Military Band Service of the Armed Forces of Russia

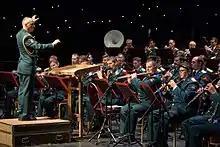
The band under the direction of Colonel Sergey Durygin during its 90th anniversary concert in 2017.

The Band of the Moscow Garrison is in that it consists of the 190 quality musicians who come together from different exemplary bands throughout the former Moscow Military District. At one time, it included the Headquarter Band of the MVO, the Combined Band of the Internal Troops, the Band of the Military Institute of Military Conductors, the Band of the Military Academy of the Strategic Rocket Forces, the Band of the Moscow Higher Military Command School, and the Band of the 147 Automobile Base of the Ministry of Defense. The support all important state events and special events in the Russian capital, including military parades on Red Square and international music festivals.